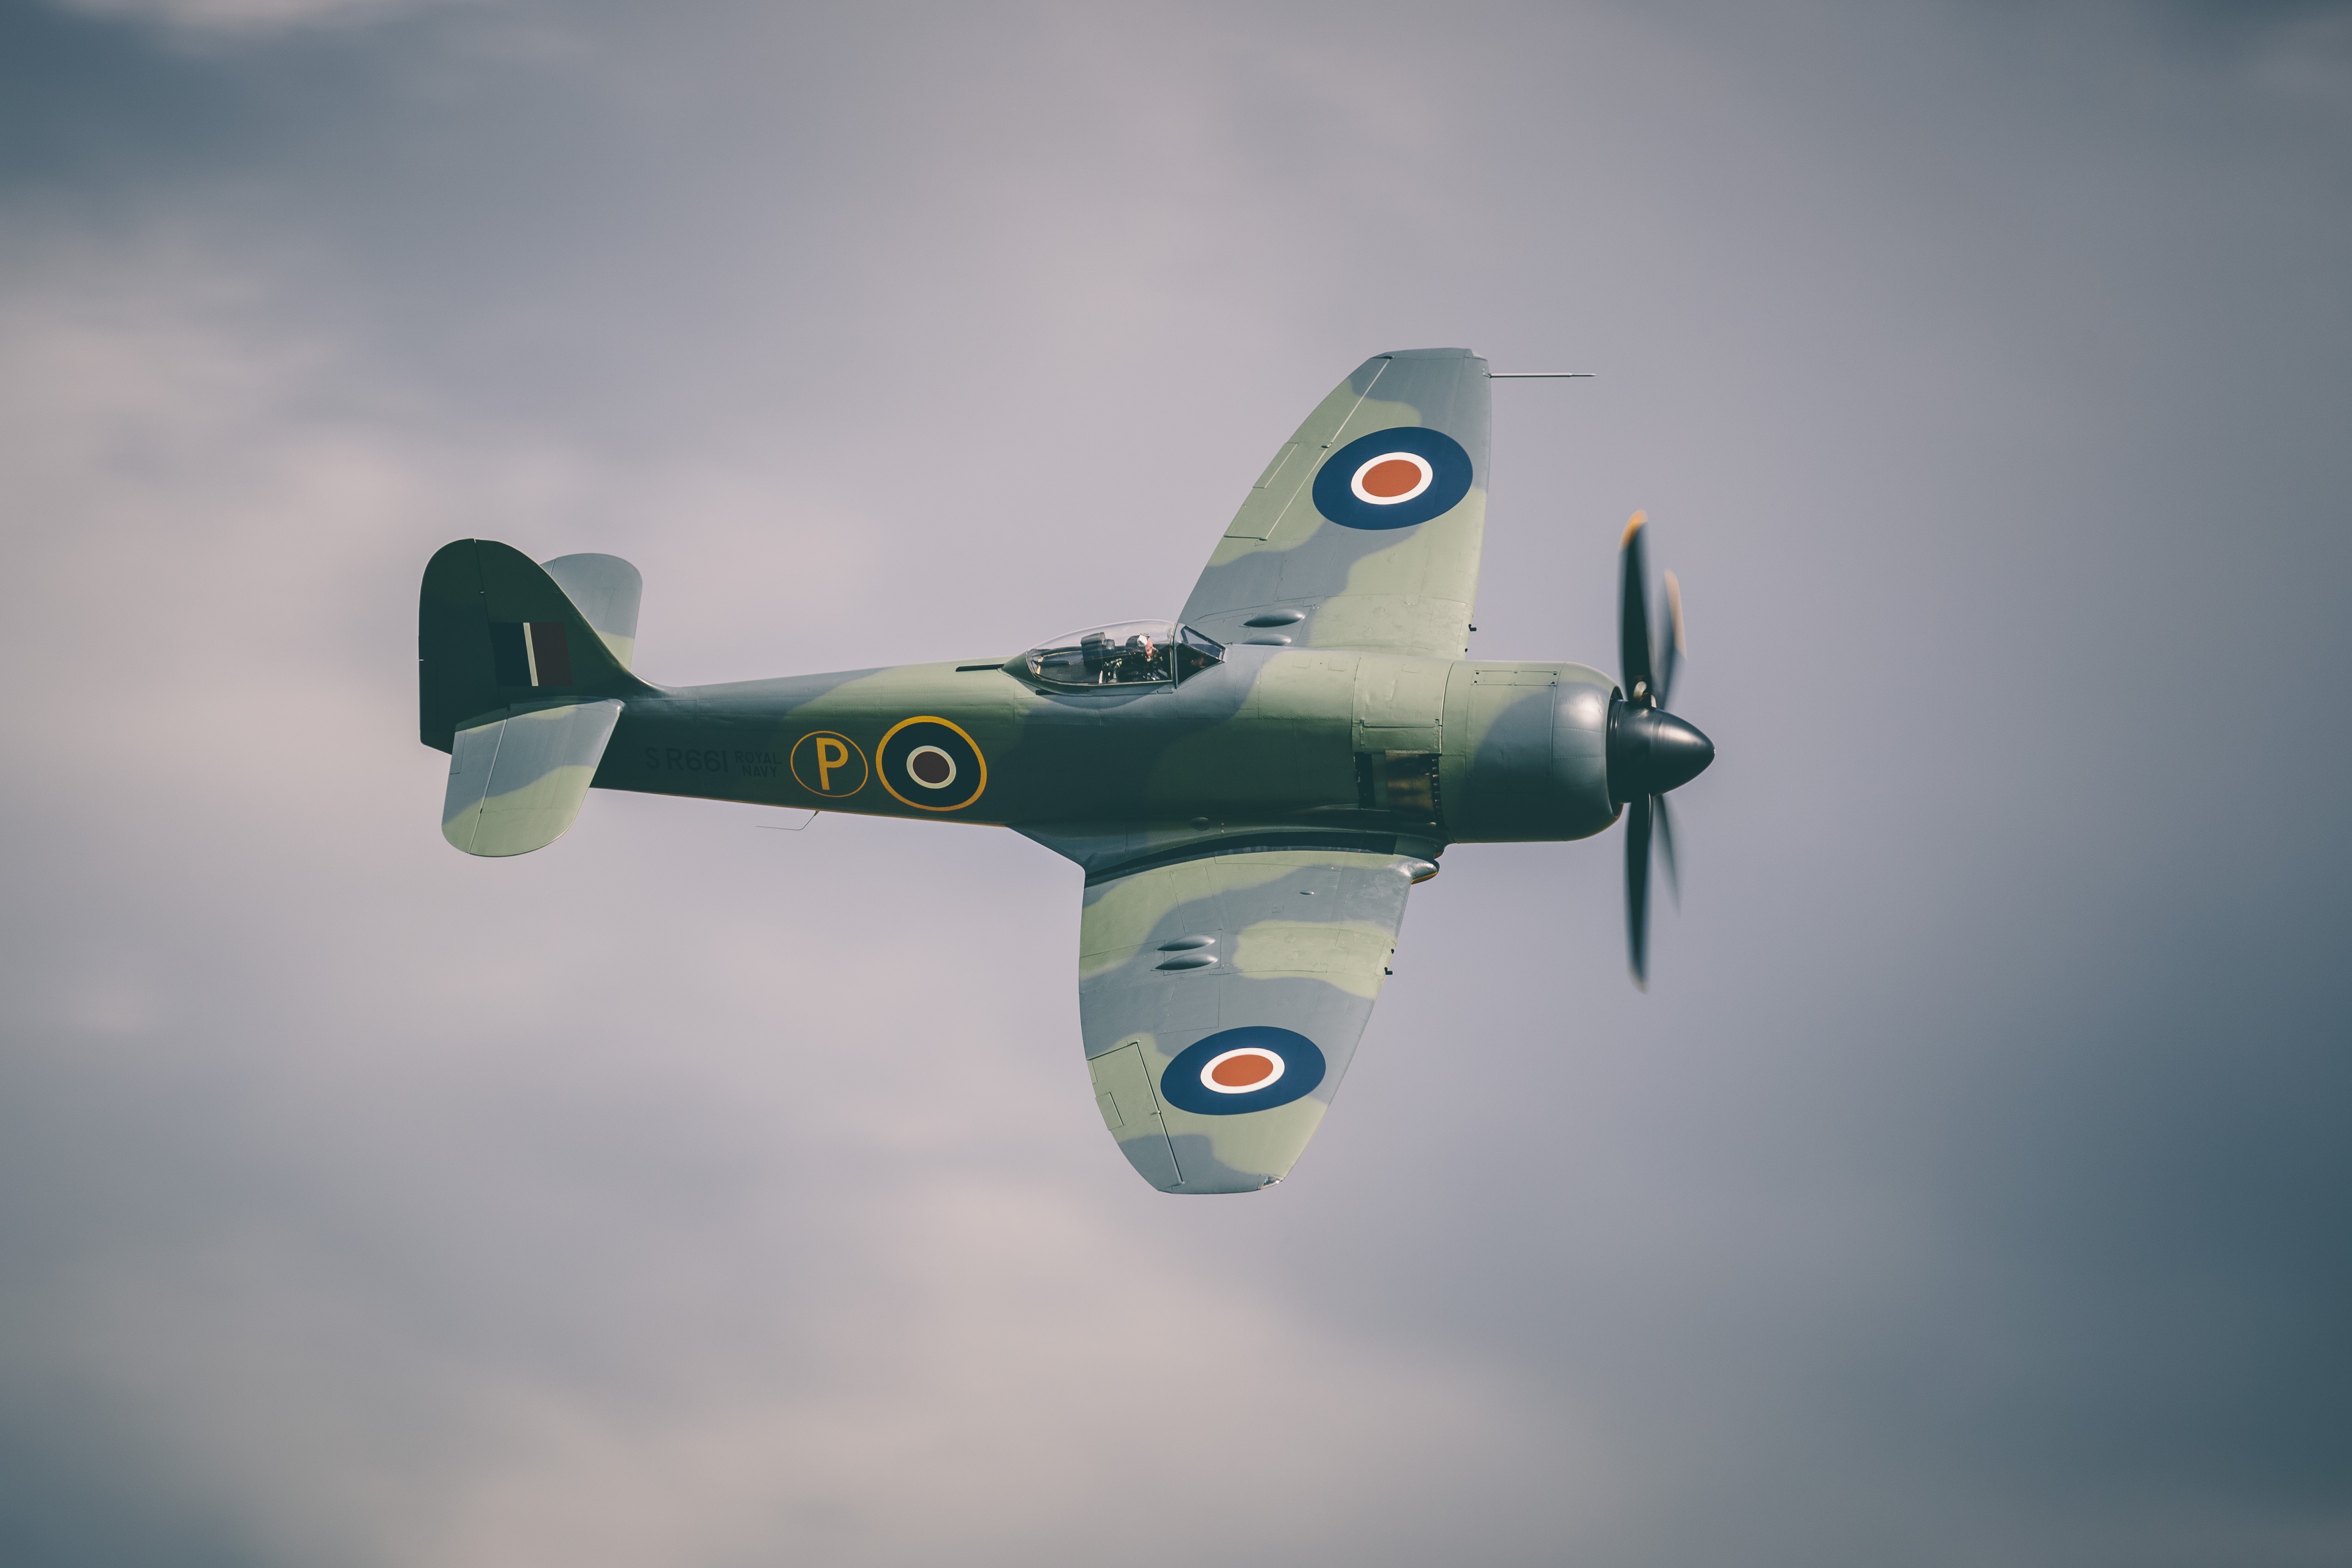
wing, sky, airplane, aircraft, vehicle, airline, aviation, flight, aeroplane, engine, propeller, fuselage, air show, air force, fighter aircraft, military aircraft, air travel, atmosphere of earth, aircraft engine, supermarine spitfire